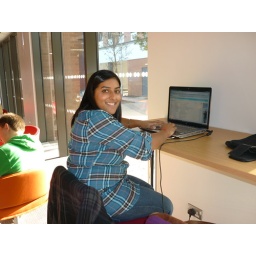
Another shot of the counter table and you can see that the laptop is plugged in to the wall under the counter.